Tatsunoko vs. Capcom: Ultimate All-Stars

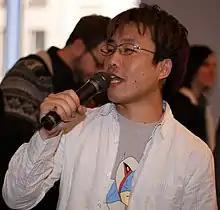
A man speaks through a microphone, talking to the audience.

"Tatsunoko vs. Capcom" was conceived when Tatsunoko Production asked Capcom to develop a game with Tatsunoko characters. In-company discussions at Capcom about it started in mid-2006; Capcom producer Ryota Niitsuma was interested in producing a fighting game, and agreed with other Capcom employees that Tatsunoko's characters would be better suited for a "Vs." game than a "Street Fighter" game. The resulting project was the seventh Capcom-designed entry in the "Vs." series and the first in over seven years. In the 2000s decade, fighting games were less popular and plentiful than in the mid-1990s, with multiplayer competition shifting towards other genres.